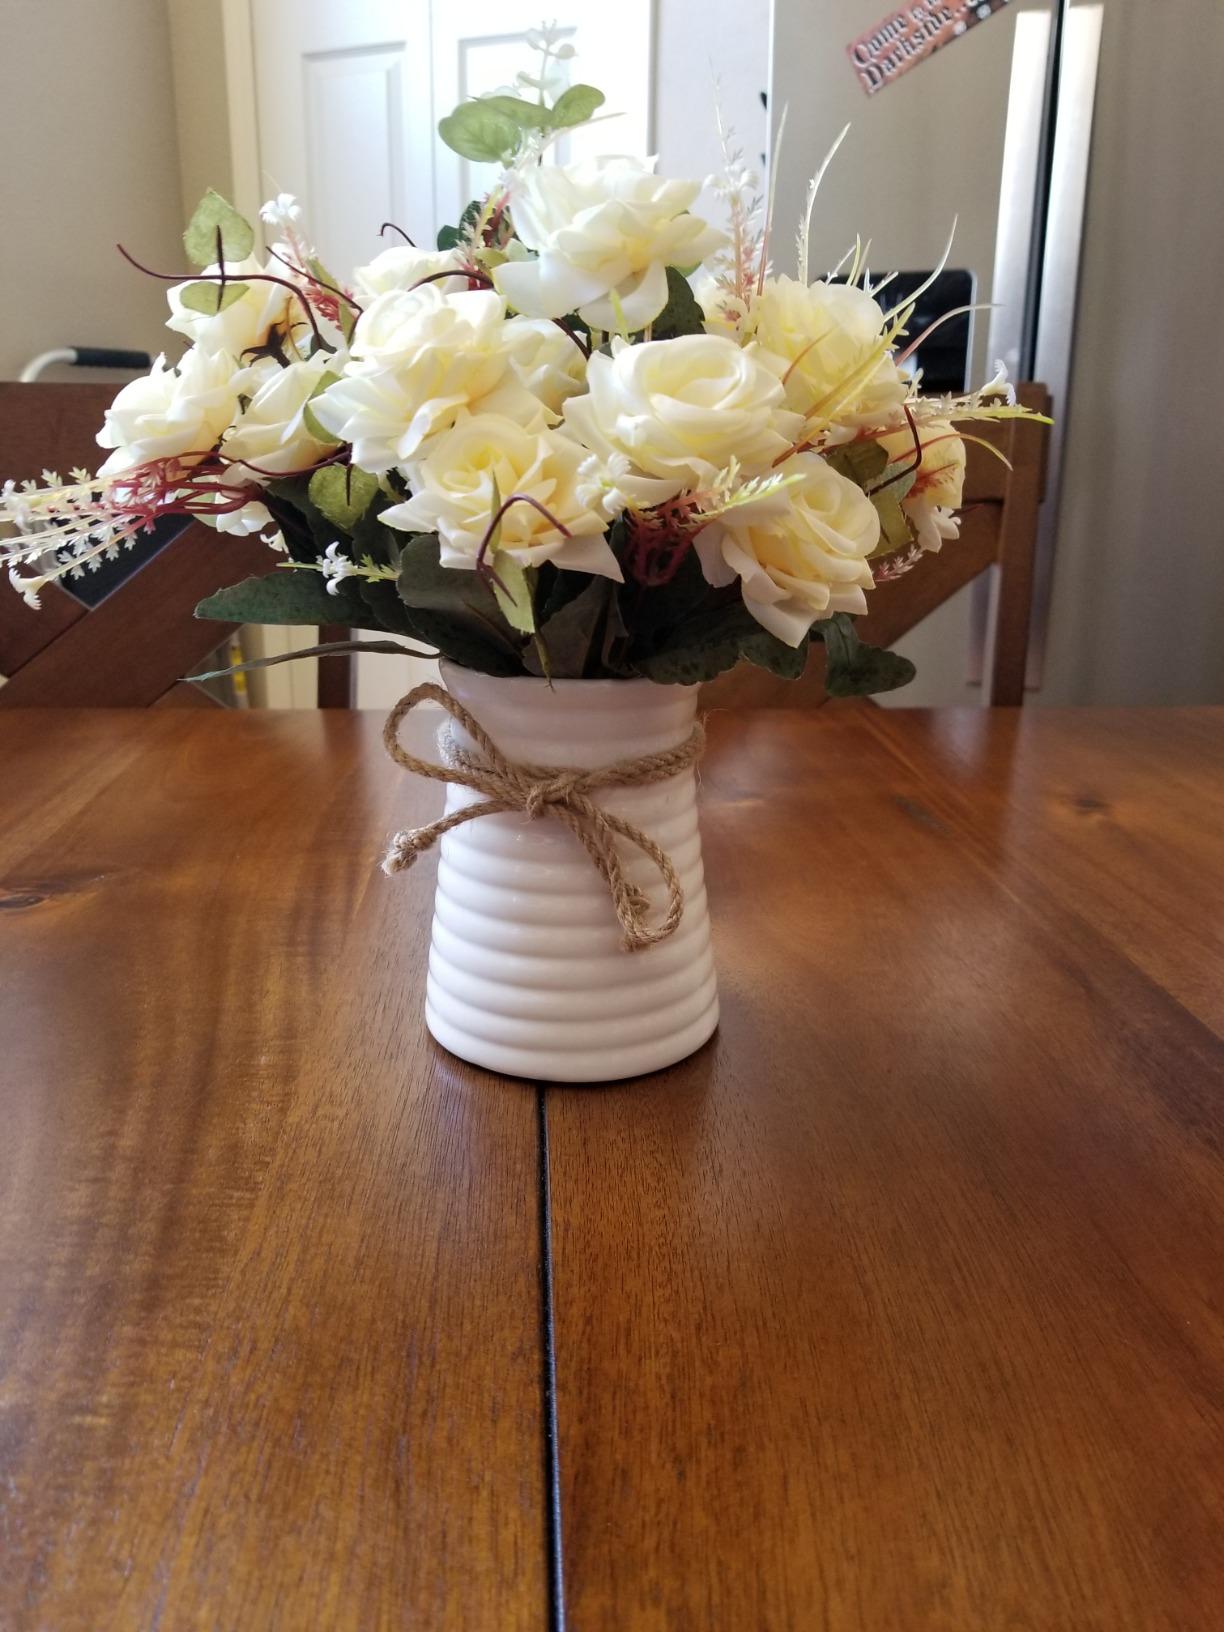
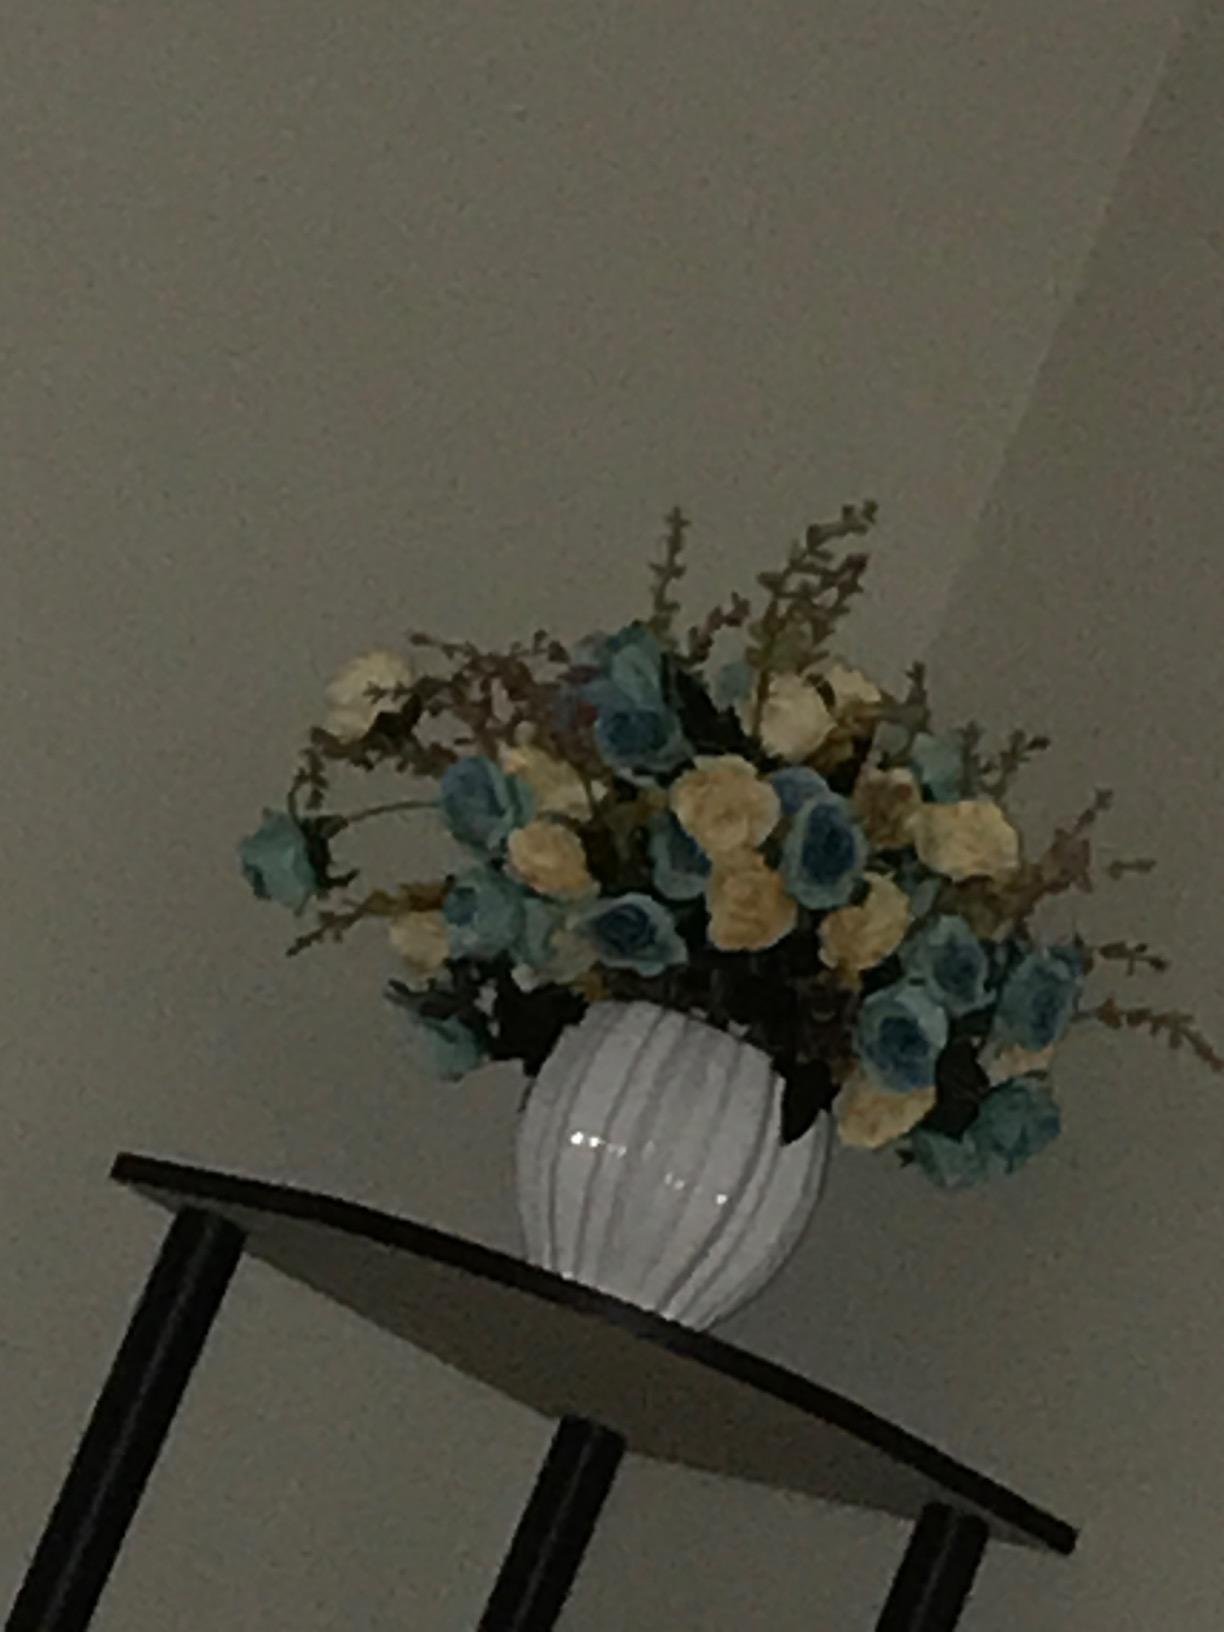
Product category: vase
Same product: no